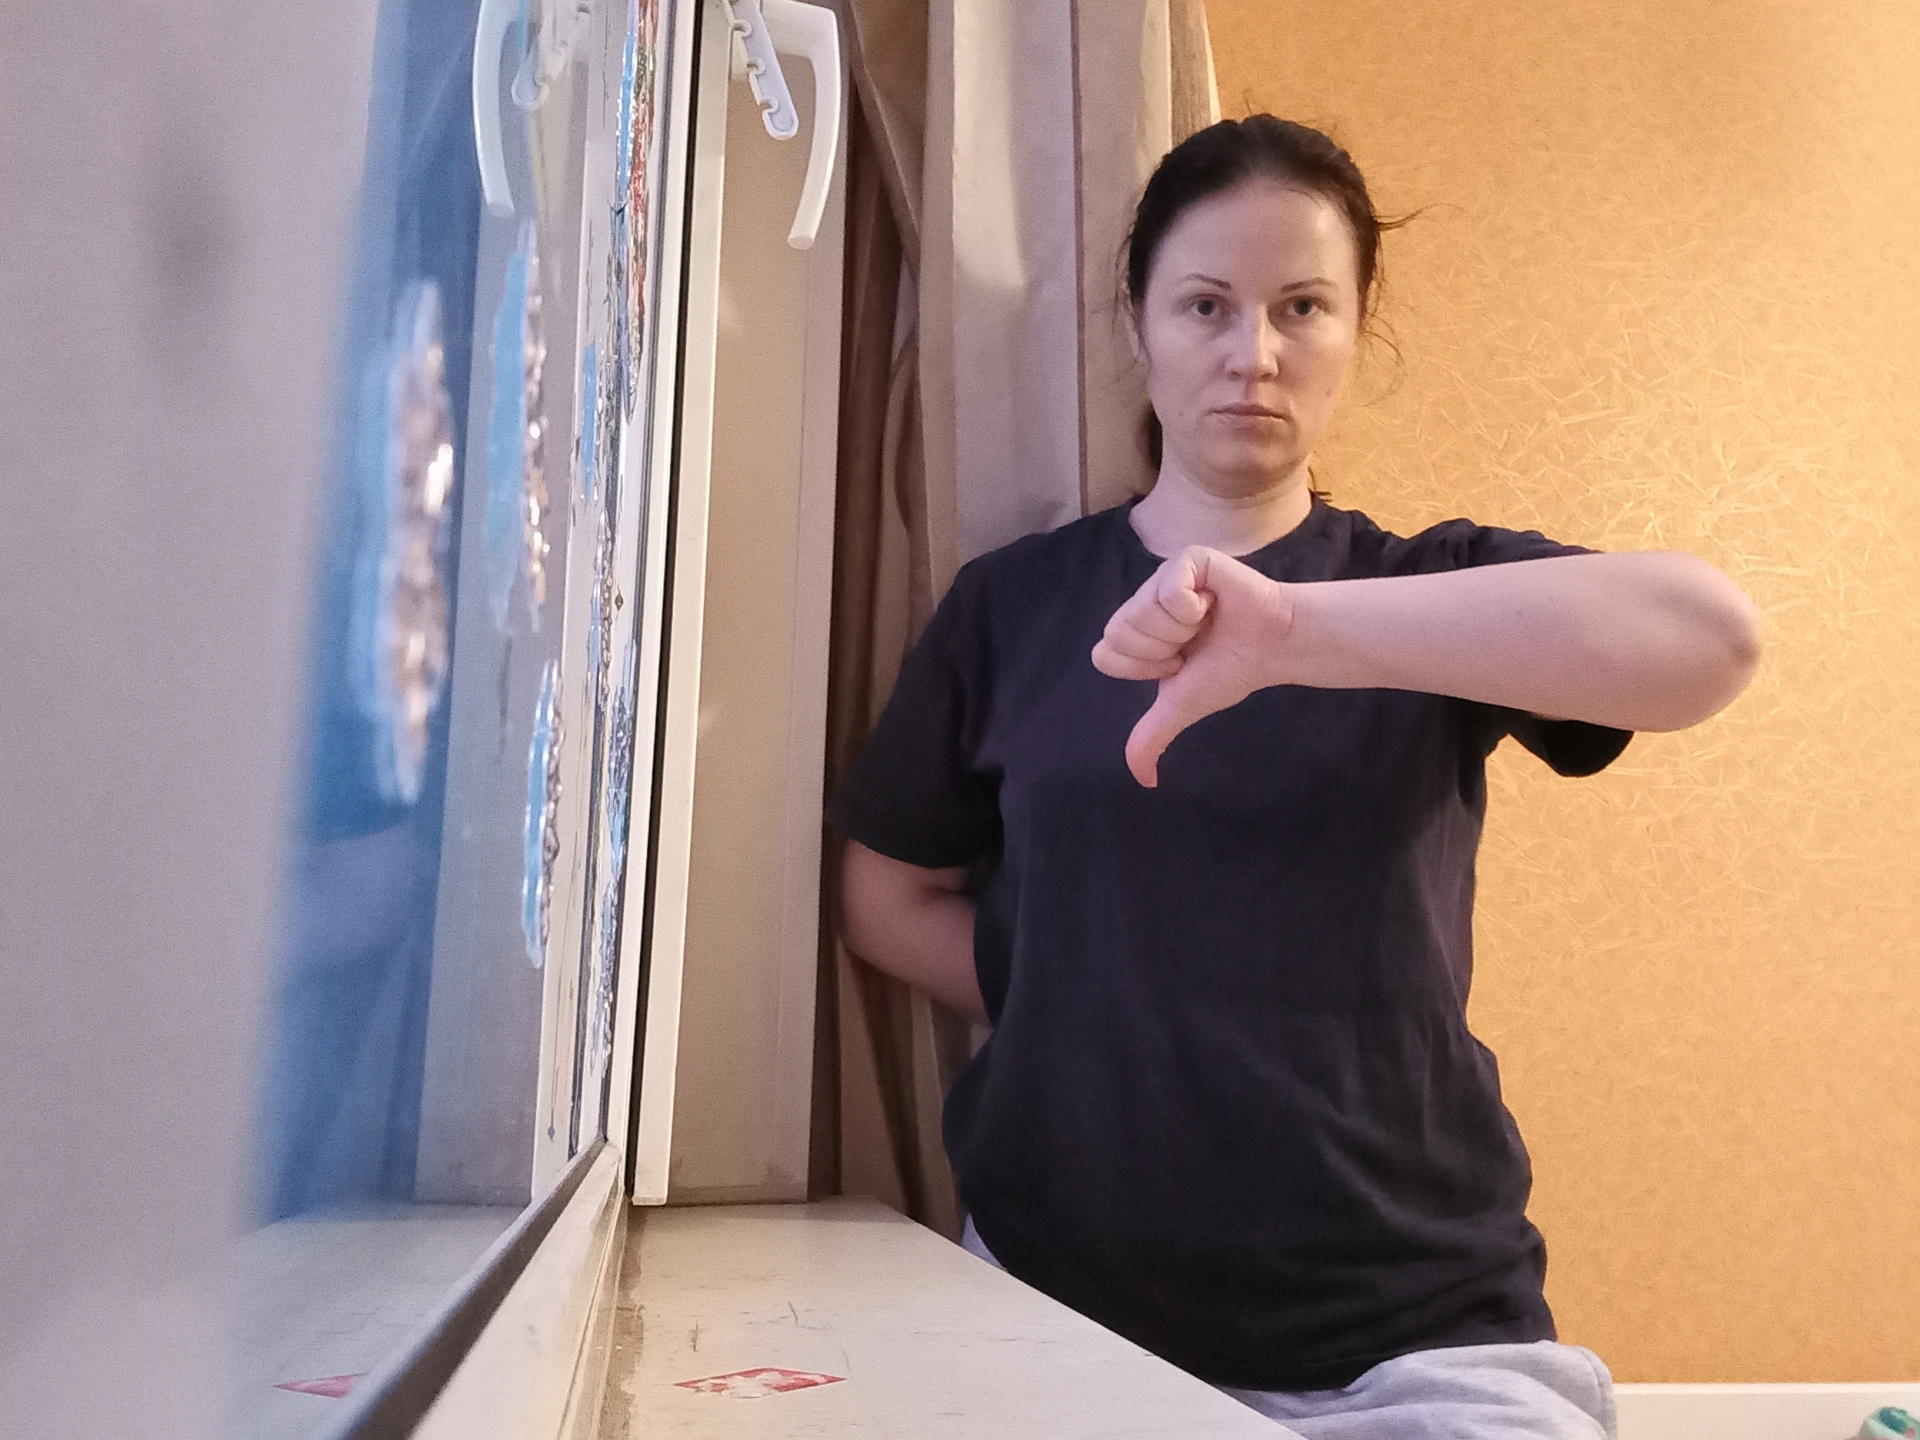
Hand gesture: dislike